Active Phased Array Radar

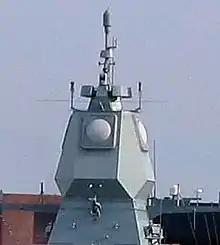
APAR mounted on top of the German Navy Sachsen class frigate "Hamburg"'s superstructure

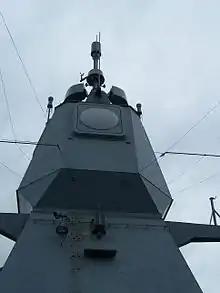
Rear side of APAR on board the German Navy Sachsen class frigate "Hessen"

Active Phased Array Radar (APAR) is a shipborne active electronically scanned array multifunction 3D radar (MFR) developed and manufactured by Thales Nederland. The radar receiver modules are developed and built in the US by the Sanmina Corporation.